Caledonian Forest

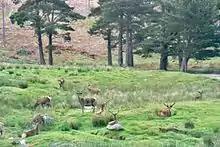
Red deer near a patch of Caledonian pinewood

In recent years, there has been a growing interest to reintroduce animals which are native to but currently extinct in Great Britain, back into Caledonian pine forests. Corporations have been set up to persuade the government to allow this. The long-running campaign to reintroduce the Eurasian beaver to Knapdale in Argyll has been successful, and there is some support for the reintroduction of the grey wolf and Eurasian lynx.